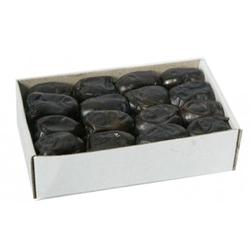
Label: Dates